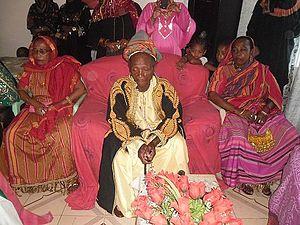
Les habits portés par les maris le jour du grand mariage comorien
Le grand mariage, appelé Dola n'kou ou Houlola ha ada en comorien, est une institution culturelle fondamentale des Comores, tout particulièrement dans l'île de la Grande-Comore, et une des principales étapes de la vie coutumière d'un individu.